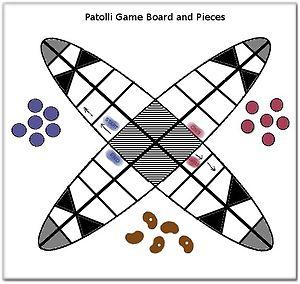
Le patolli est un des plus vieux jeux pratiqués en Mésoamérique et de nombreux peuples indigènes se sont distraits avec tels que les habitants de Teotihuacan, les Toltèques, les habitants de Chichen Itza ou les Aztèques. C'est un jeu de hasard, assez semblable à notre jeu de l'oie, qui était pratiqué avec frénésie par toutes les couches de la plupart des sociétés mésoaméricaines. Son nom lui vient du mot nahuatl qui désigne les haricots servant de dés.